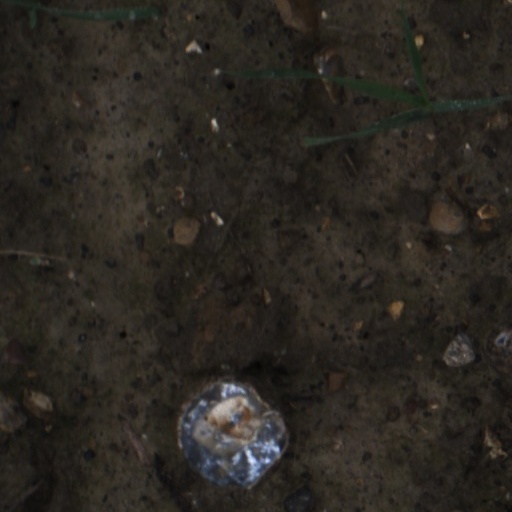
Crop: wheat